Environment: real
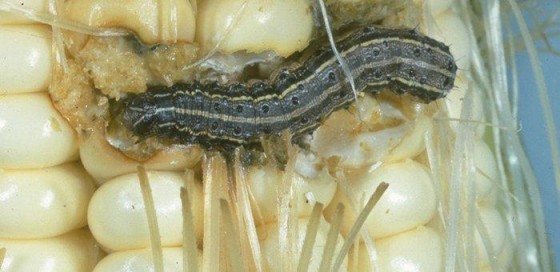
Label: fall_armyworm